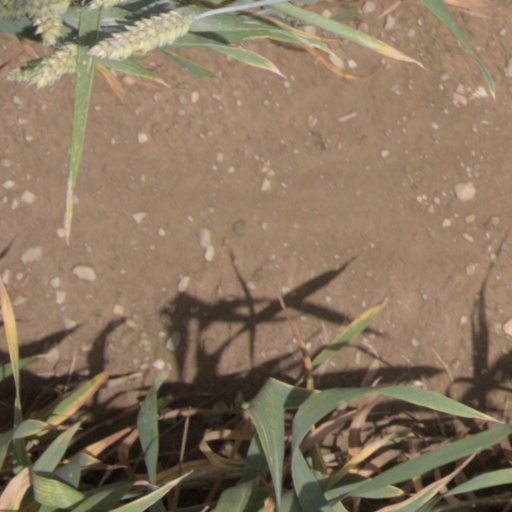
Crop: wheat